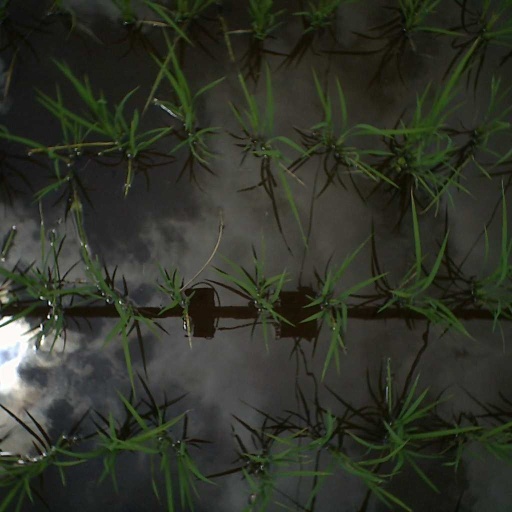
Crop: rice